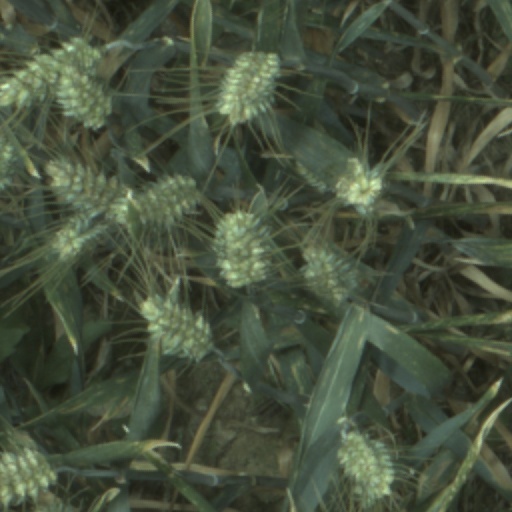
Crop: wheat